Memories, Dreams, Reflections

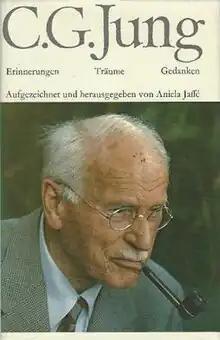
First edition (German)

Memories, Dreams, Reflections is a partially autobiographical book by Swiss psychologist Carl Jung and an associate, Aniela Jaffé. First published in German in 1962, an English translation appeared in 1963.